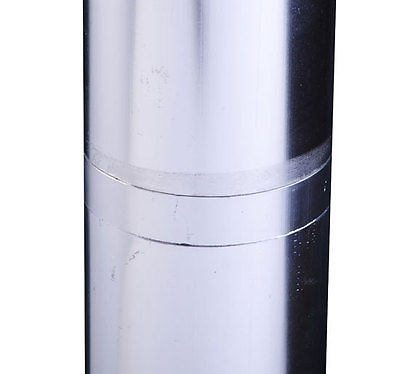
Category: table